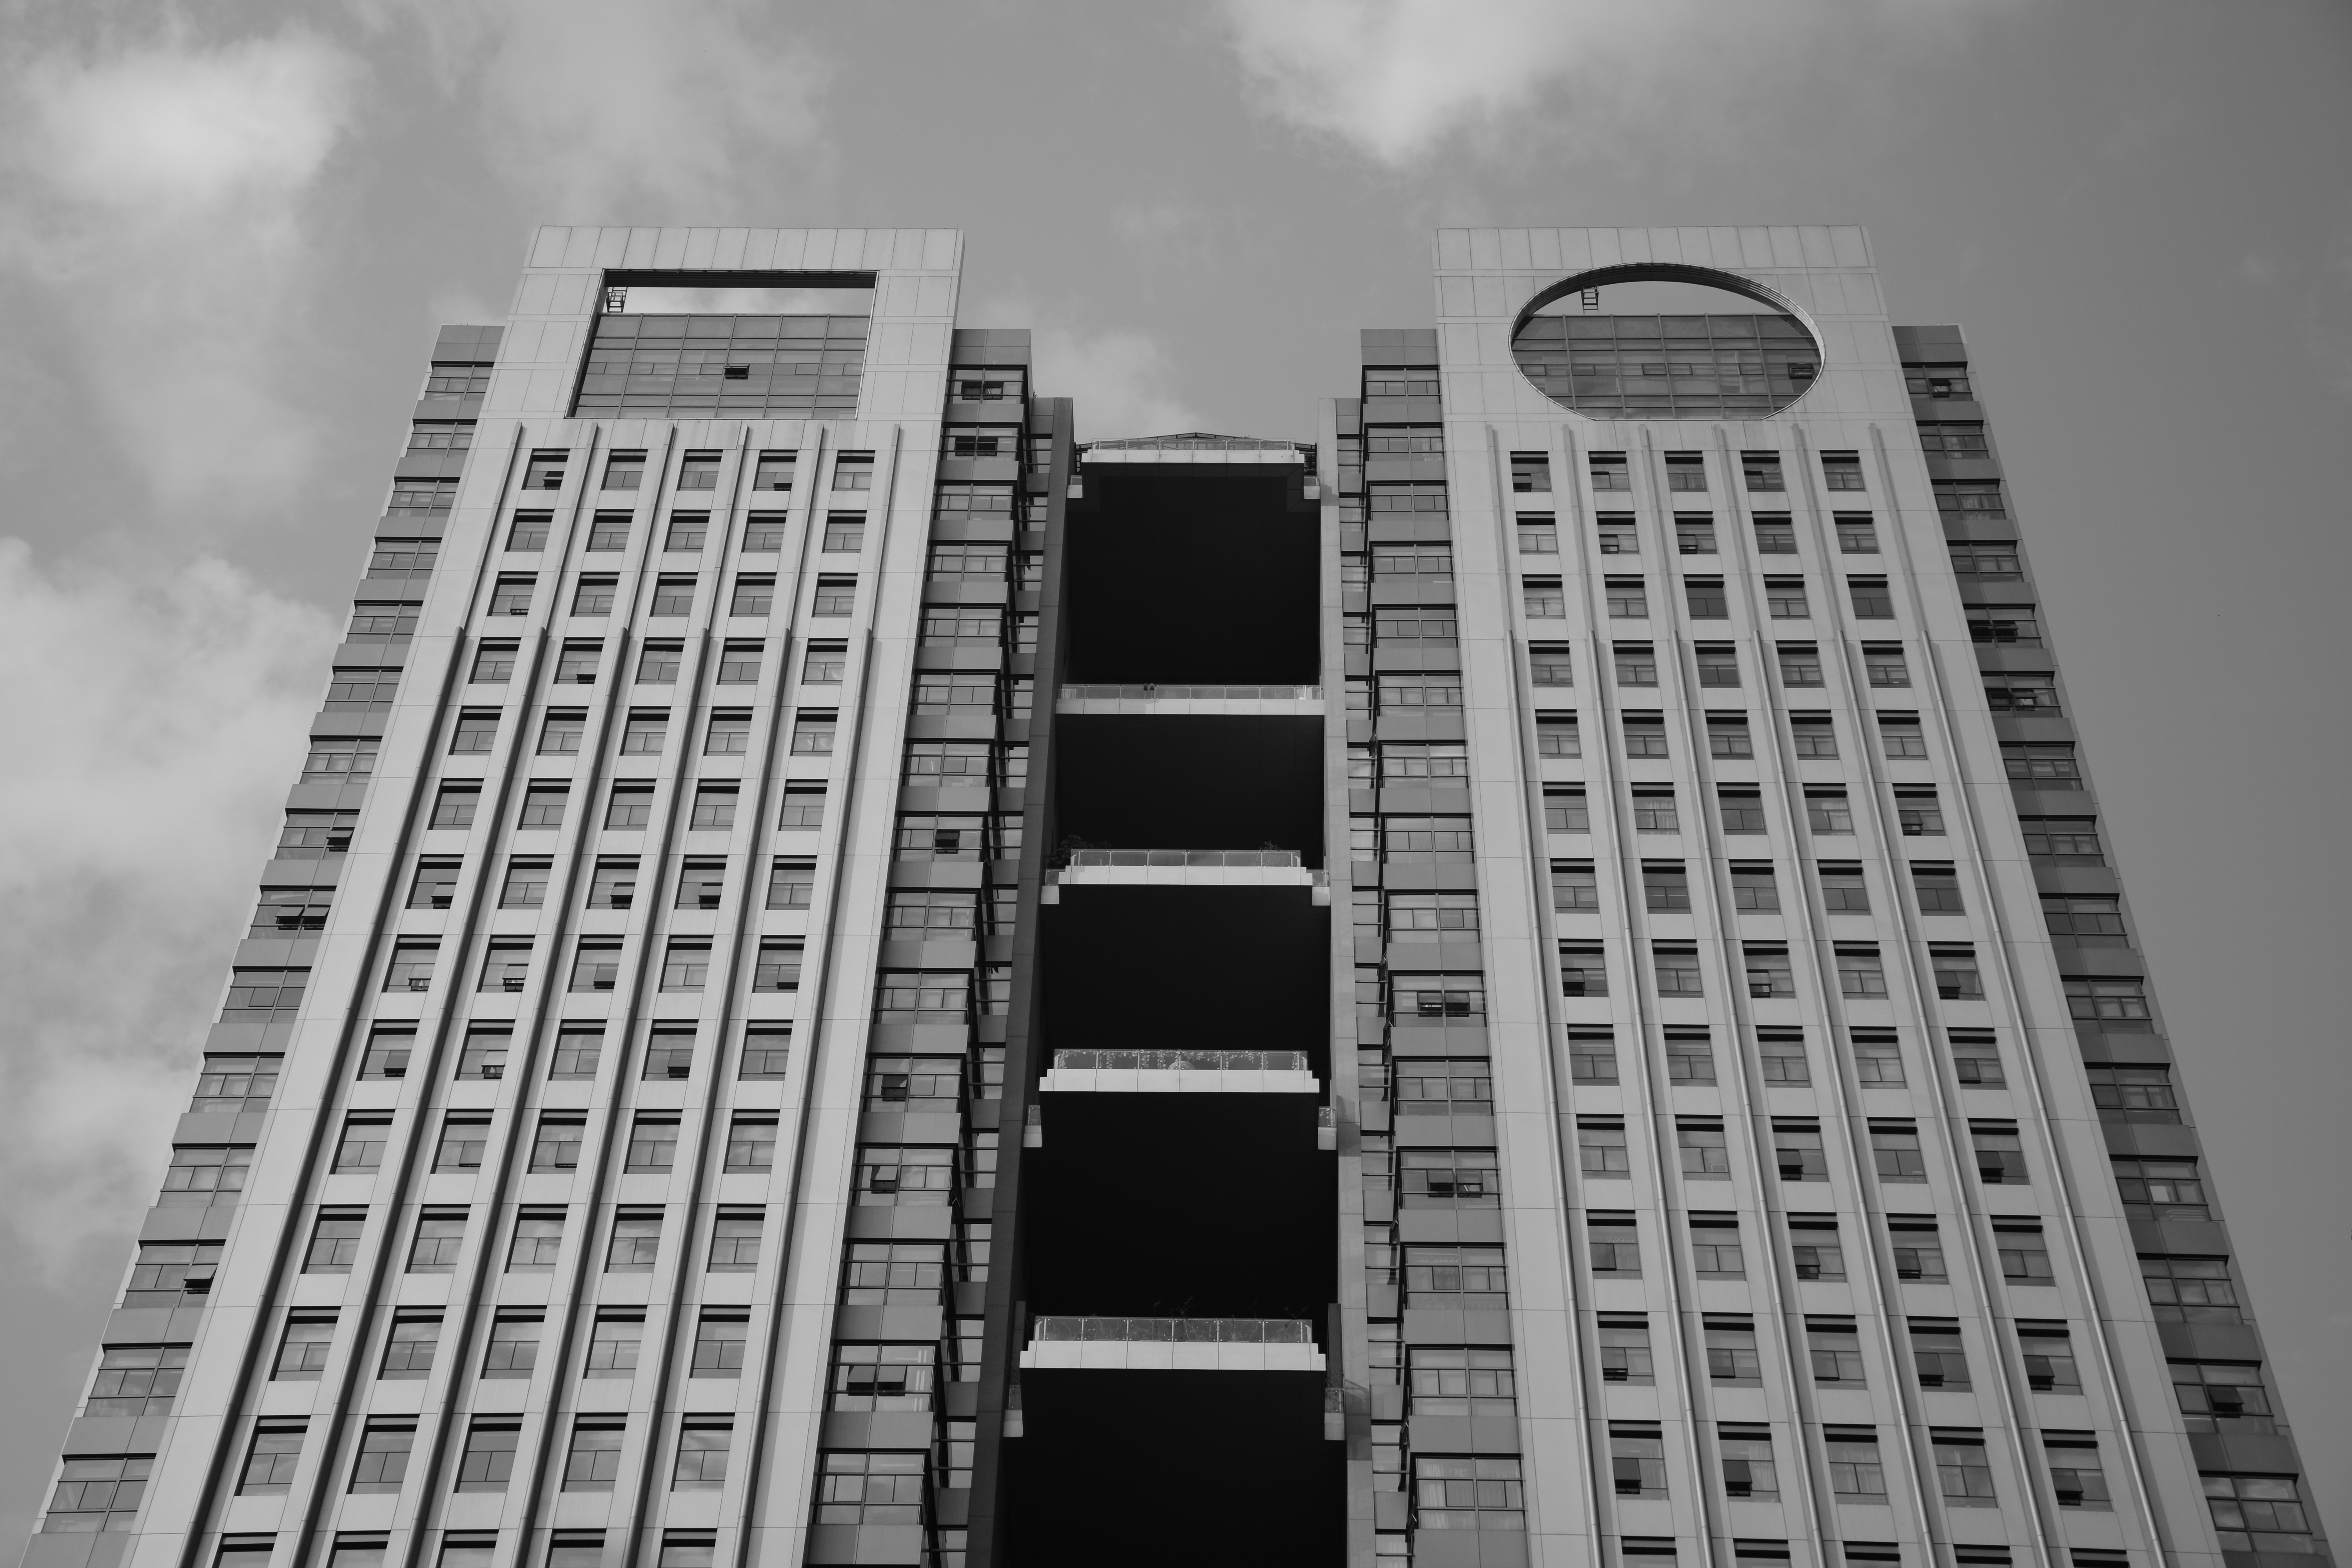
black and white, architecture, structure, sky, building, city, skyscraper, daytime, tower, landmark, facade, monochrome, tower block, symmetry, angle, guangzhou, commercial building, metropolis, condominium, urban area, monochrome photography, residential area, metropolitan area, brutalist architecture, corporate headquarters